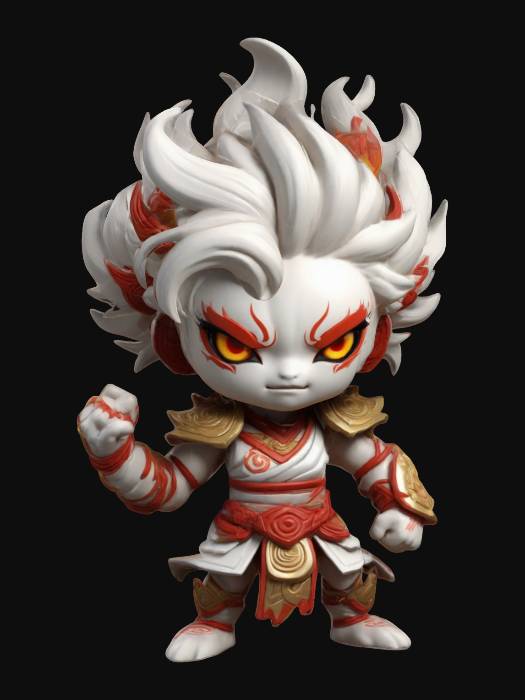
미적 점수 (1~10점): 9